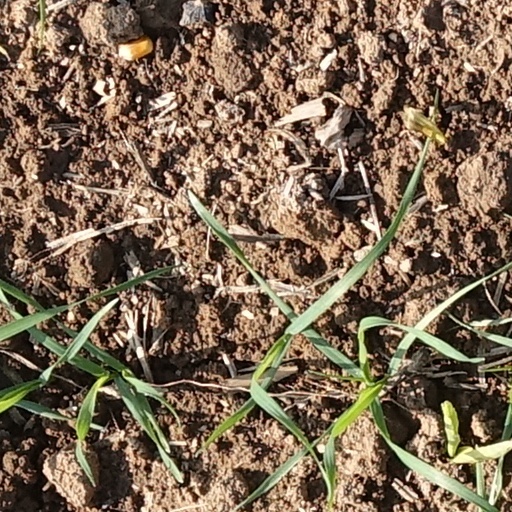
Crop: wheat